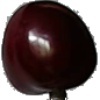
Label: Cherry 1